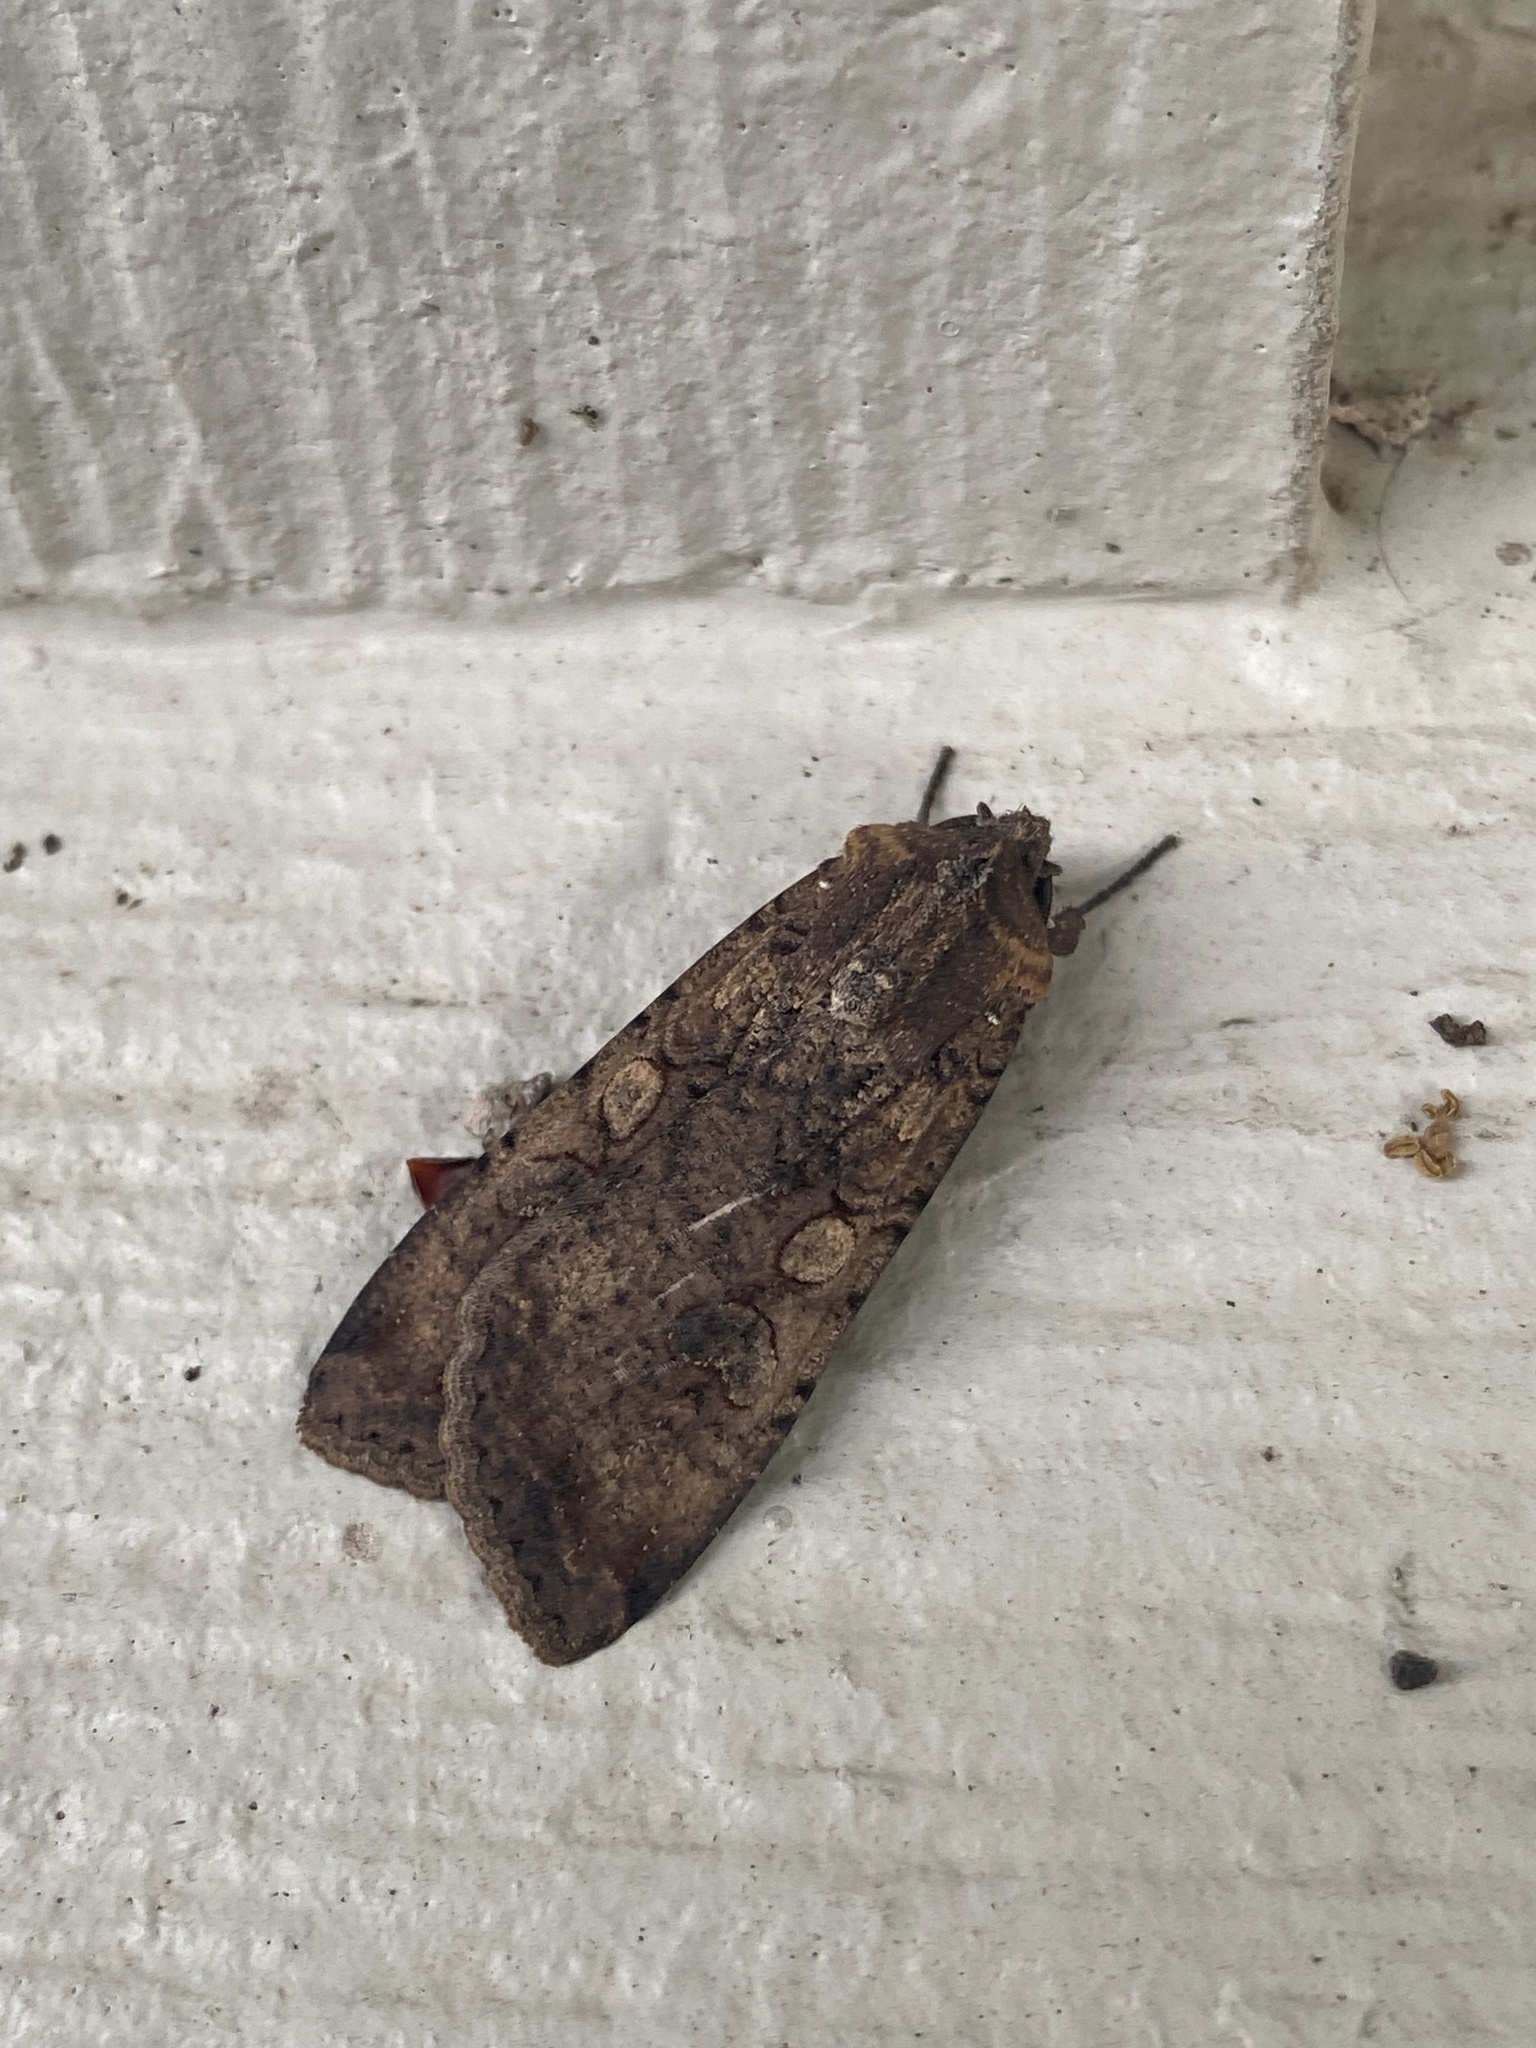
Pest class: cutworms